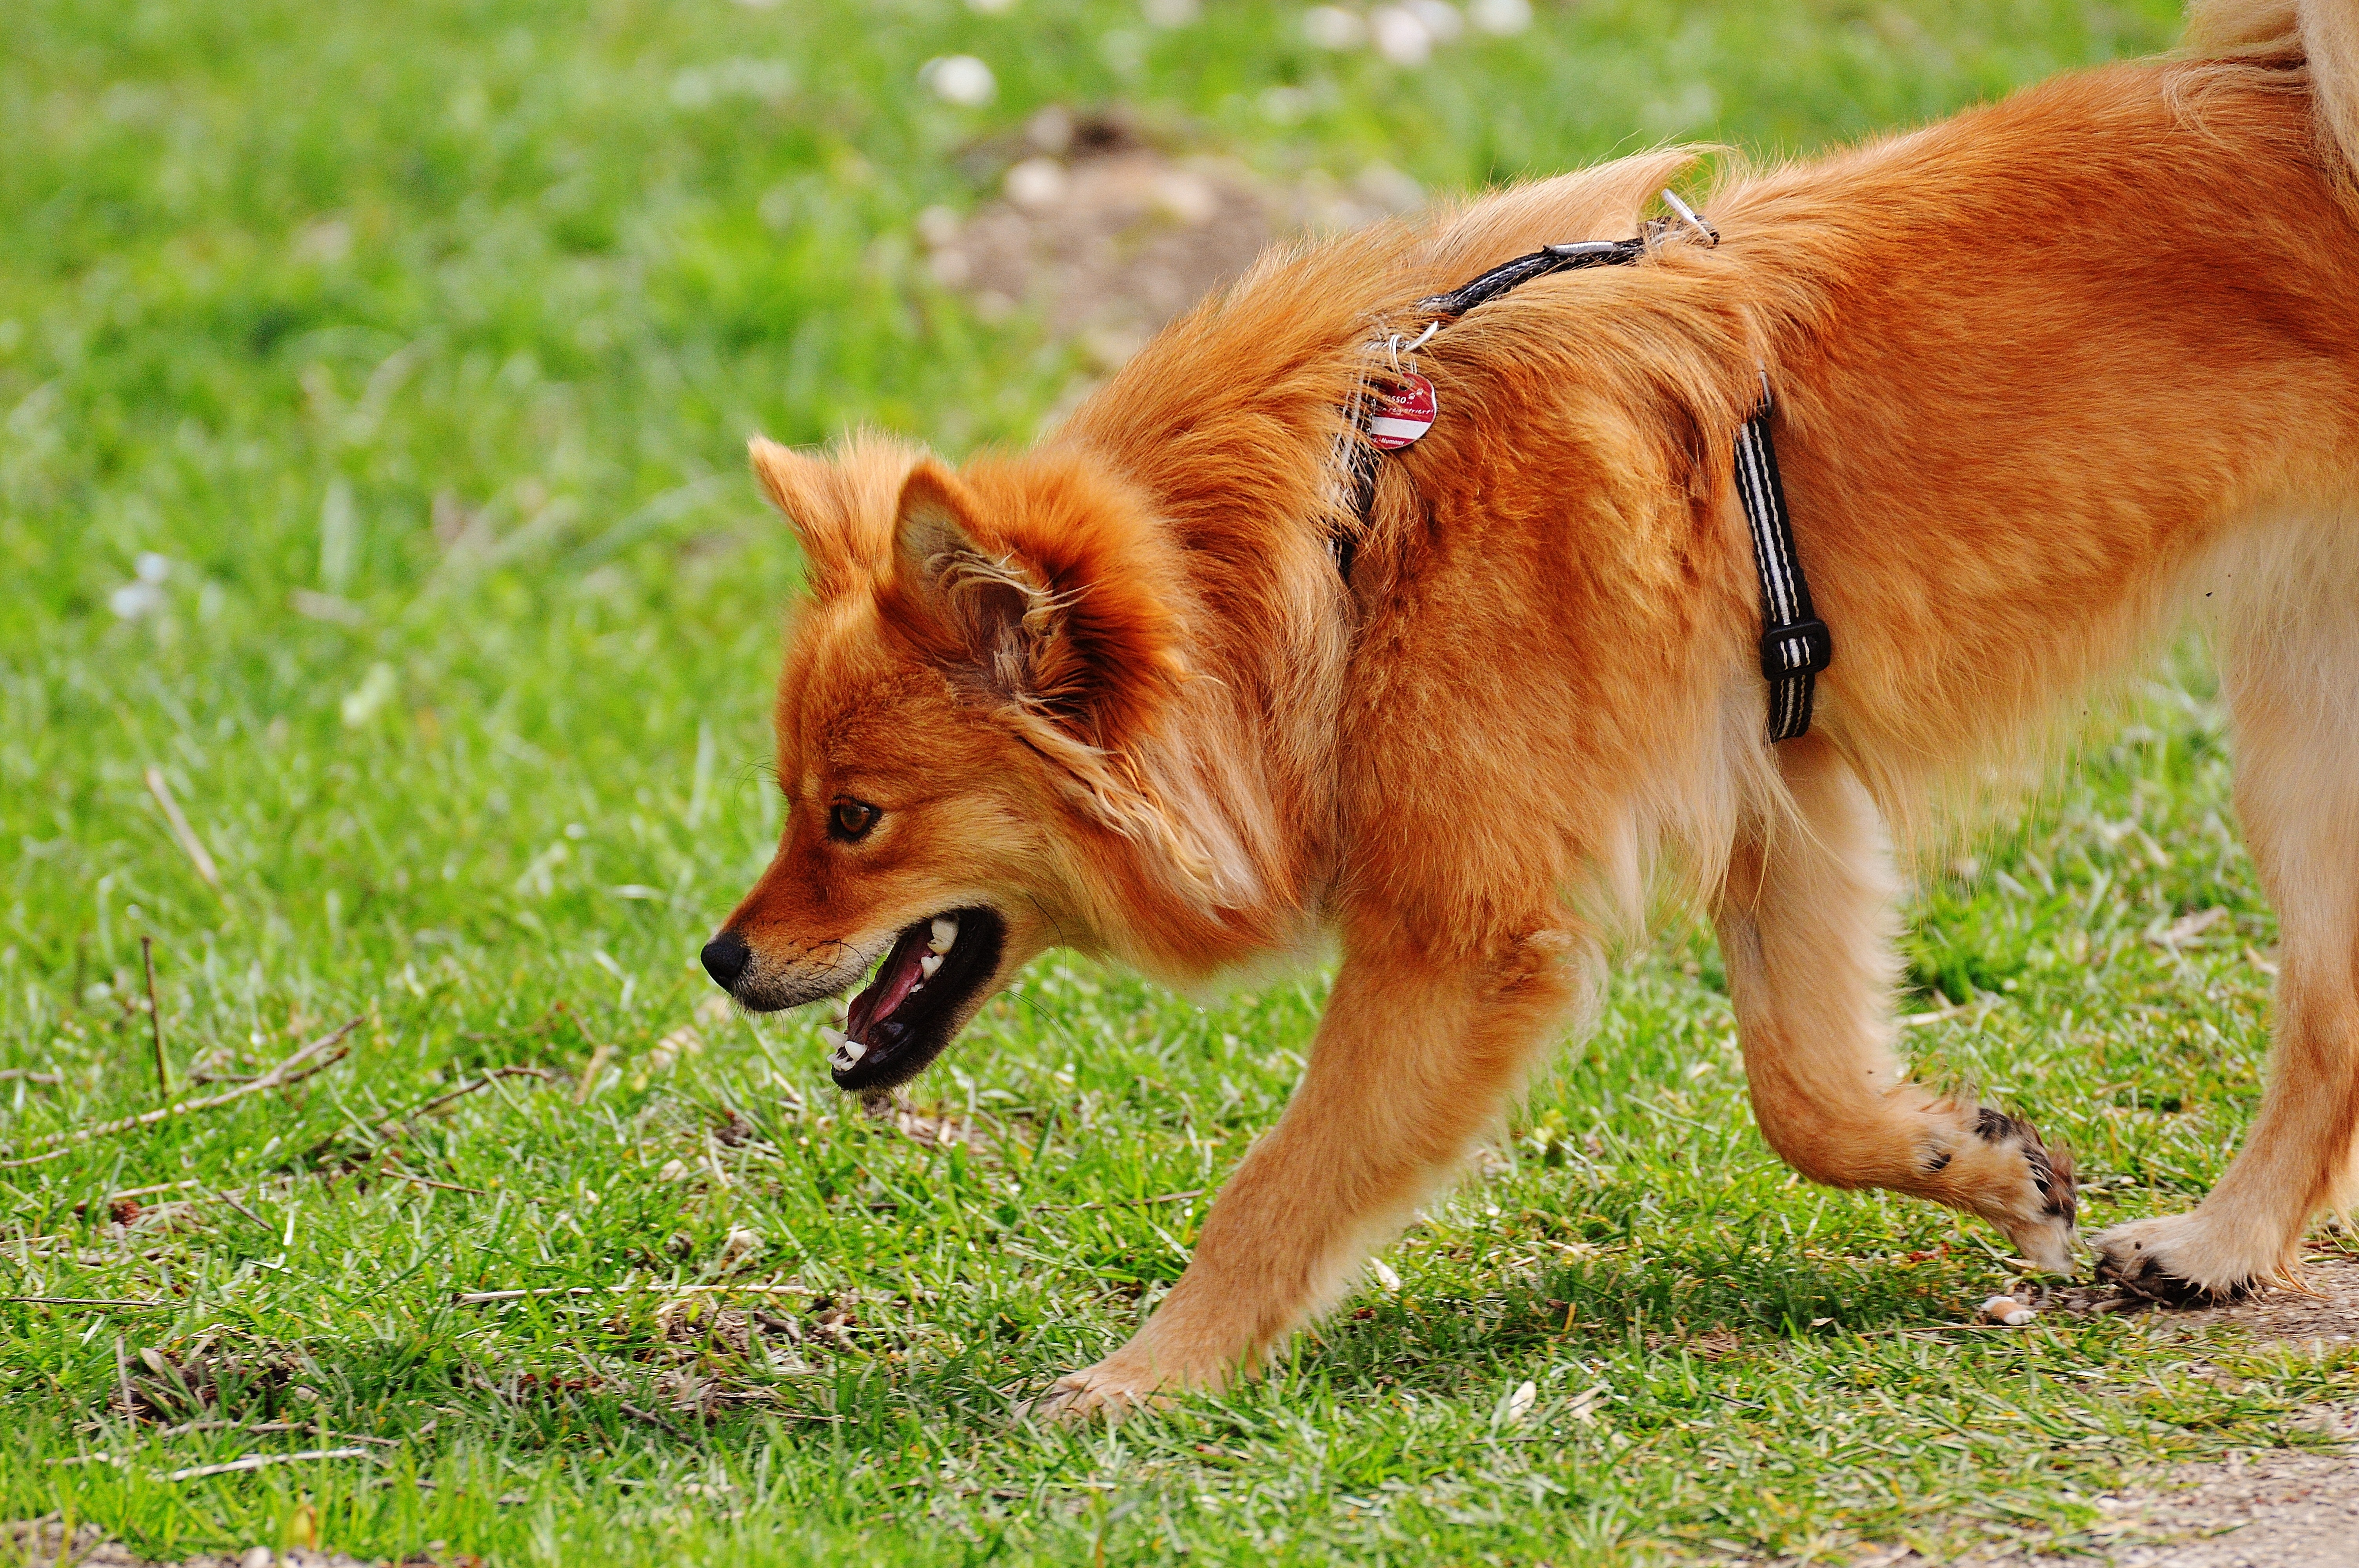
nature, meadow, dog, animal, pet, fur, mammal, vertebrate, out, dog breed, dog on meadow, hundeportrait, quadruped, dingo, dog like mammal, dog breed group, eurasier, icelandic sheepdog, finnish spitz, dhole